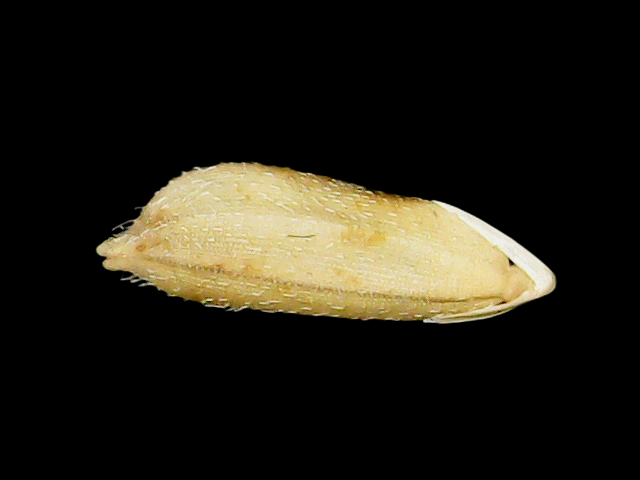
Rice variety: Bd51